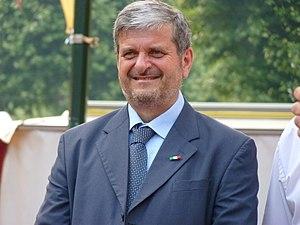
Paolo Zoffoli, maire de Forlimpopoli, en 2011.
Forlimpopoli est une ville de 12 749 habitants de la province de Forlì-Cesena, placé le long de la Via Emilia, à une dizaine de kilomètres à l'est de la capitale, Forlì.